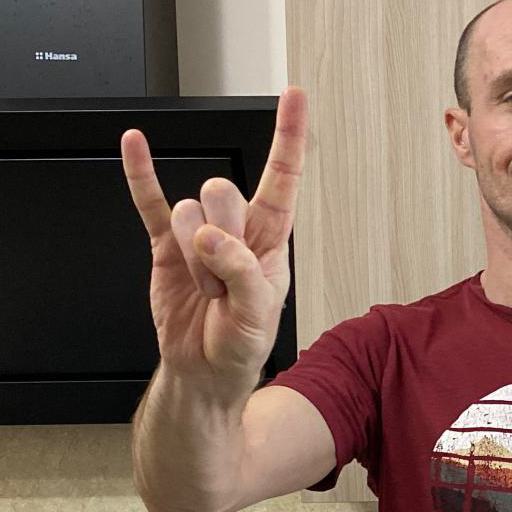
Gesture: rock